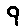
Label: 9